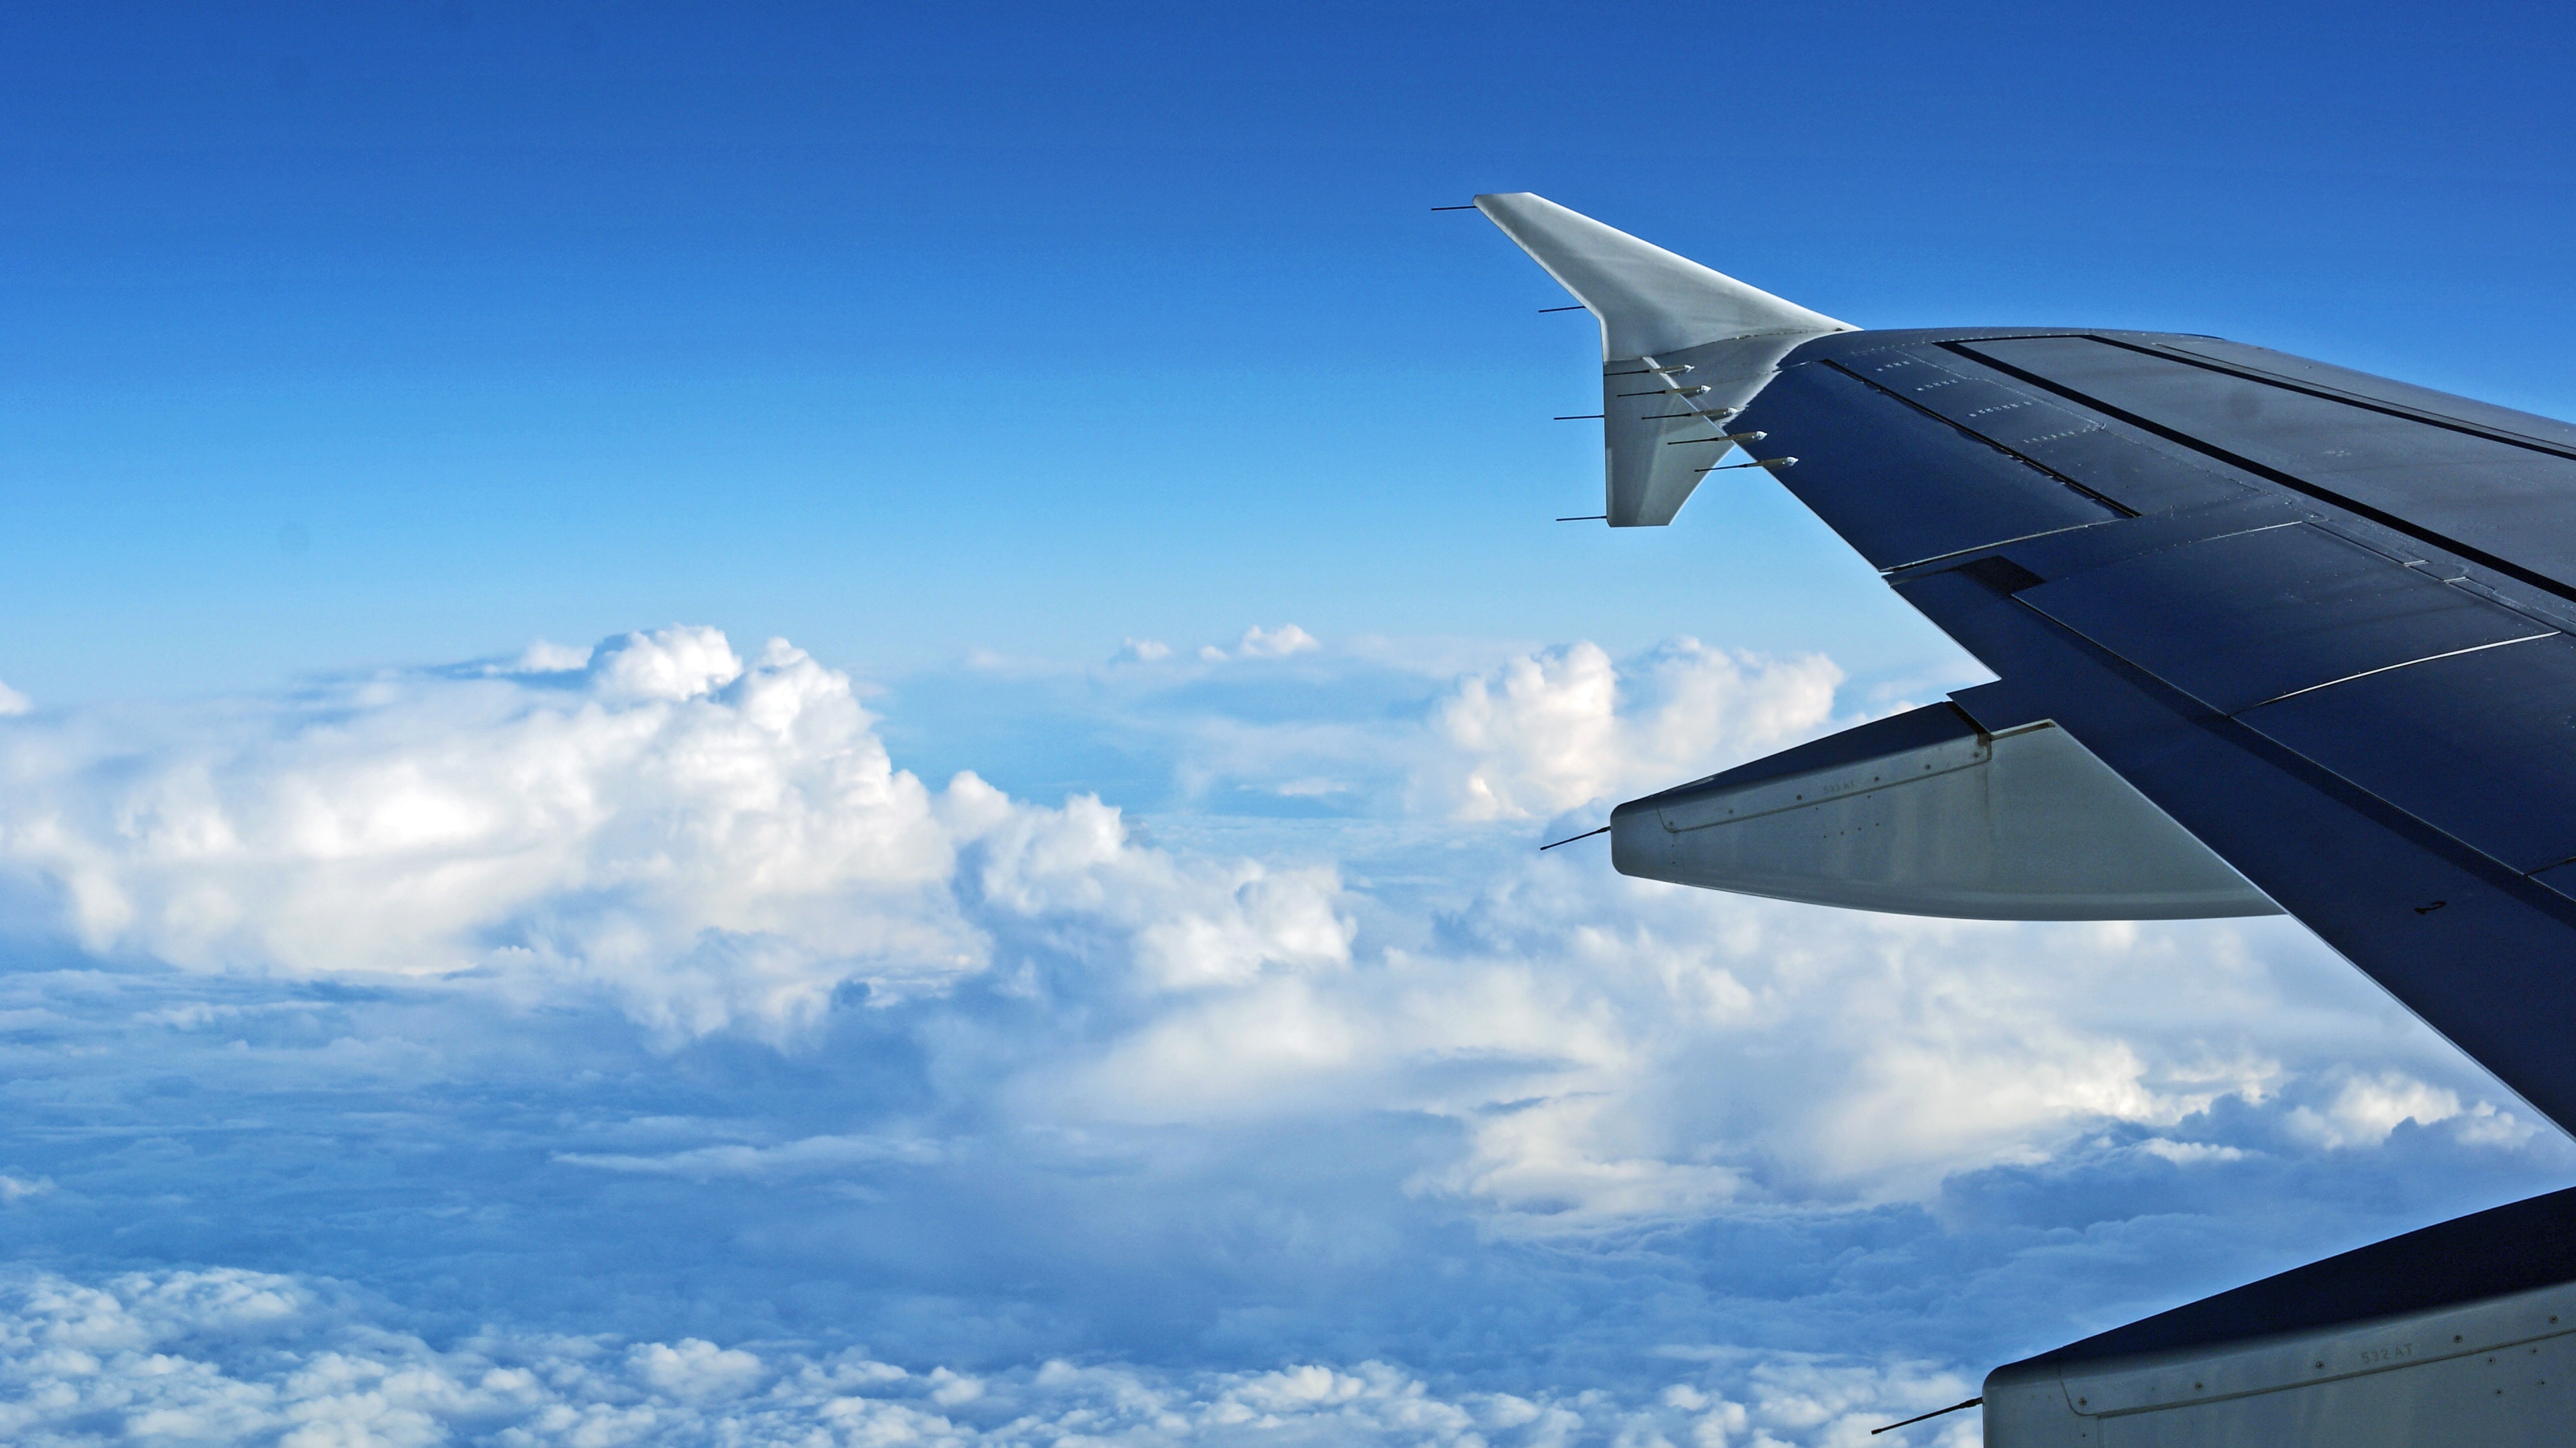
wing, cloud, sky, airplane, aircraft, vehicle, airline, aviation, flight, blue, airliner, air force, jet aircraft, fighter aircraft, air travel, atmosphere of earth